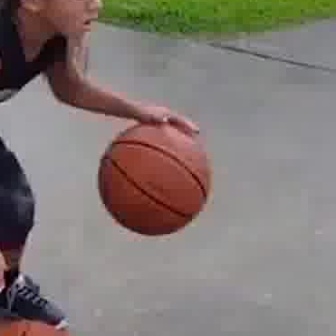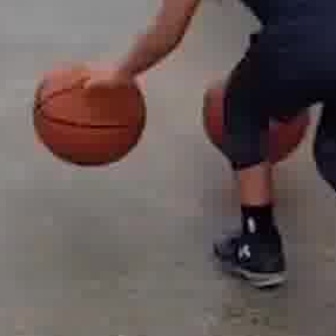
  Please identify the target specified by the bounding box [99,119,212,232] in the first image and locate it in the second image. Return the coordinates in [x_min,y_min,x_max,y_max] format.
Answer: [33,53,142,163]